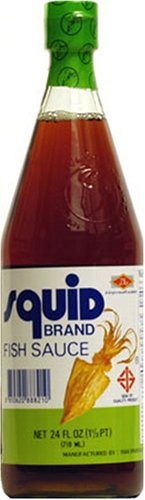
Item Name: Squid Brand Fish Sauce, 25-Ounce Bottle (Pack of 2)
Bullet Point: Net Wt. 24 fl. oz.
Value: 48.0
Unit: Ounce

Price: 14.845